Colburn School

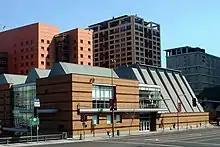
The Colburn School in 2007

In 1985, the school received a significant endowment from Richard D. Colburn and was subsequently renamed in his honor. The school moved from its original location near the USC campus to its current location in downtown Los Angeles in 1998. Five years later, the Colburn Conservatory of Music was established to provide tertiary music education with a unique all-scholarship model. In 2010, the school opened the Colburn Music Academy, a highly selective program designed for young pre-collegiate musicians.